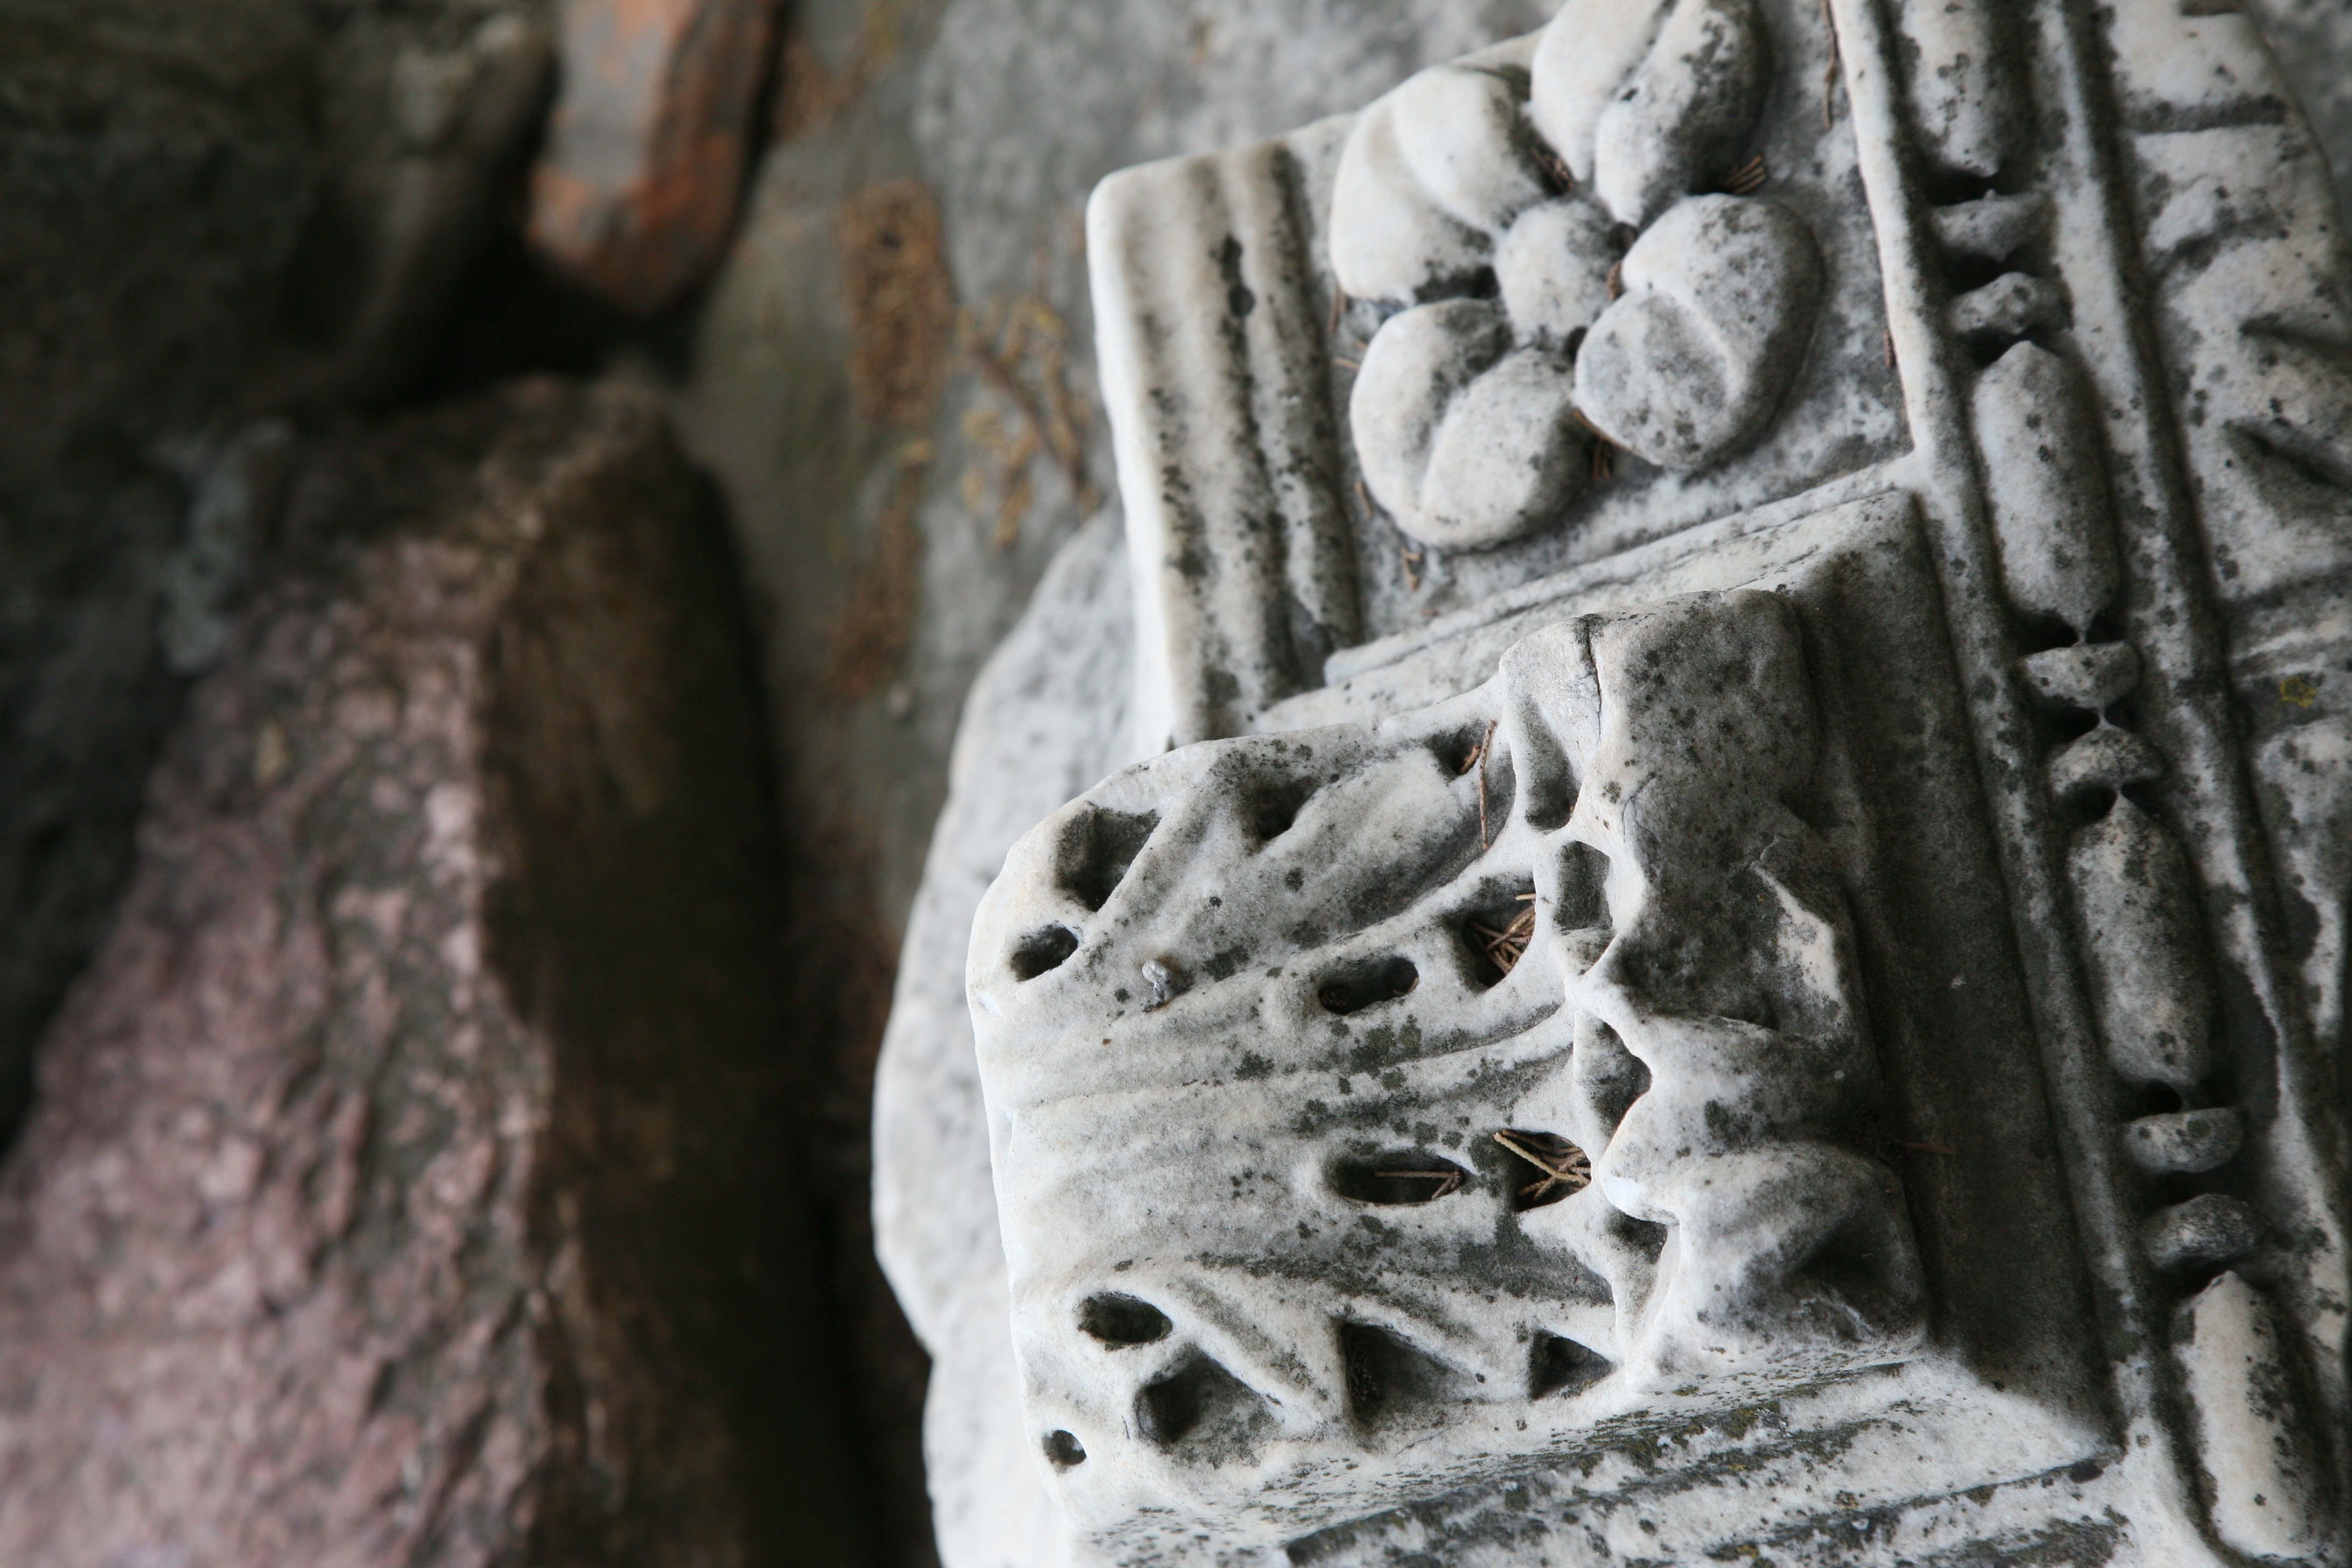
rock, france, statue, ruin, decor, material, sculpture, temple, ruins, frieze, provence, escultura, pierre, carving, arles, ruine, skulptur, antike, ruina, antiquity, bouchesdurhone, frise, romantheater, antig edad, th treantique, archaeological site, stone carving, ancient history